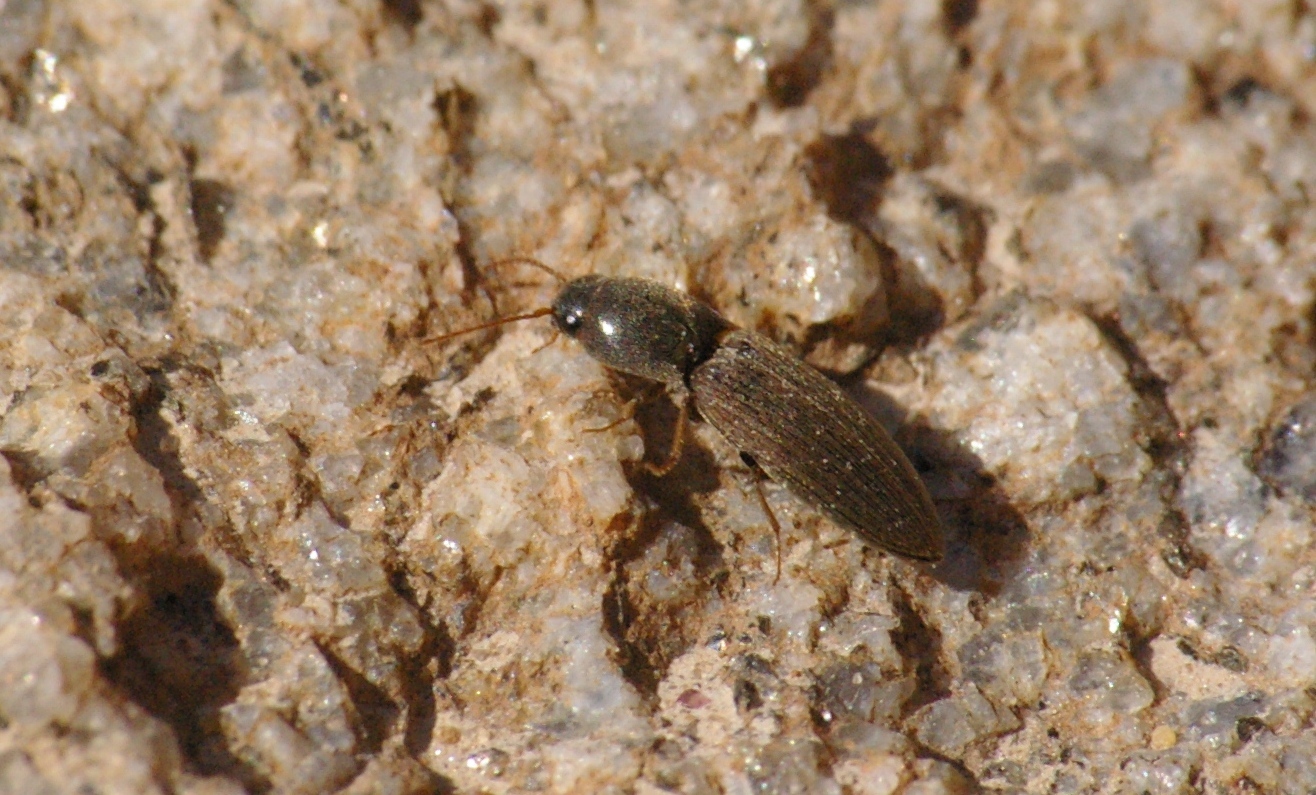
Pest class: clickbeetles_wireworms